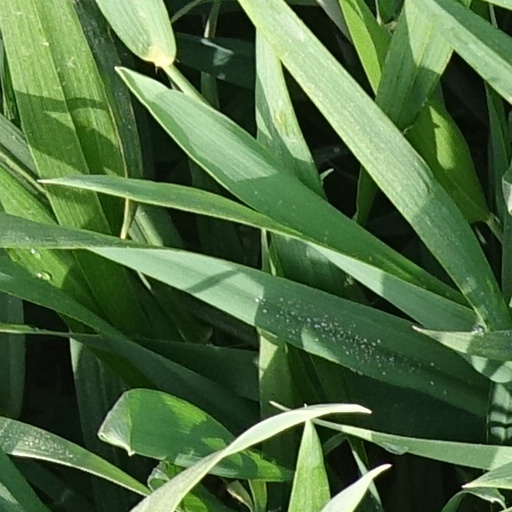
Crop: wheat